Governor of Zamboanga del Norte

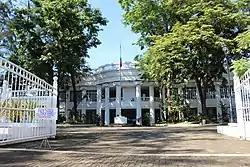
The governor of Zamboanga del Norte holds office at the Zamboanga del Norte Provincial Capitol.

The governor of Zamboanga del Norte is the local chief executive of the Philippine province of Zamboanga del Norte. The governor holds office at the Zamboanga del Norte Provincial Capitol. Like all local government heads in the Philippines, the governor is elected via popular vote, and may not be elected for a fourth consecutive term (although the former governor may return to office after an interval of one term). In case of death, resignation or incapacity, the vice governor becomes the governor.